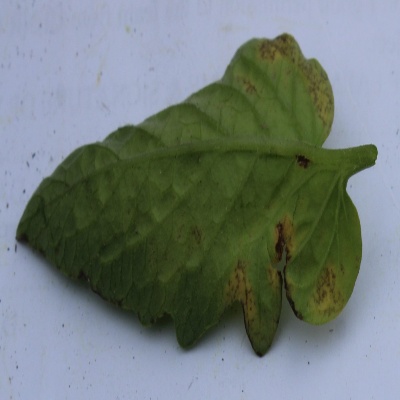
Crop: Tomato
Condition: septoria leaf spot